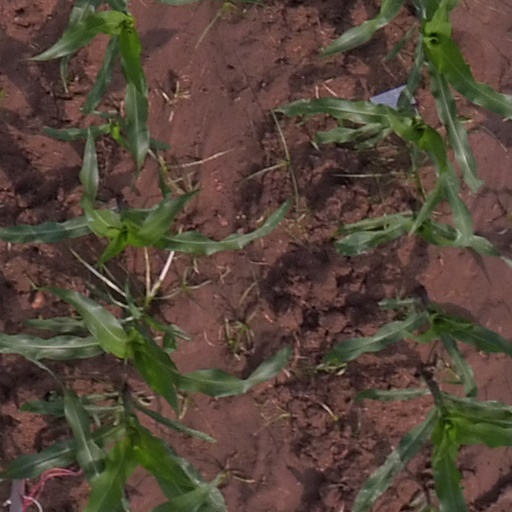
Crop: maize; corn